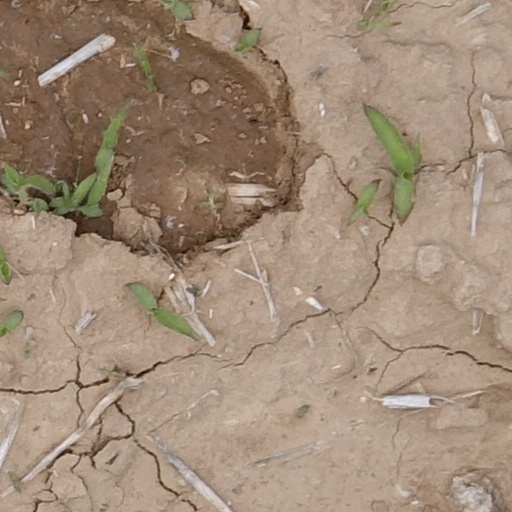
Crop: wheat